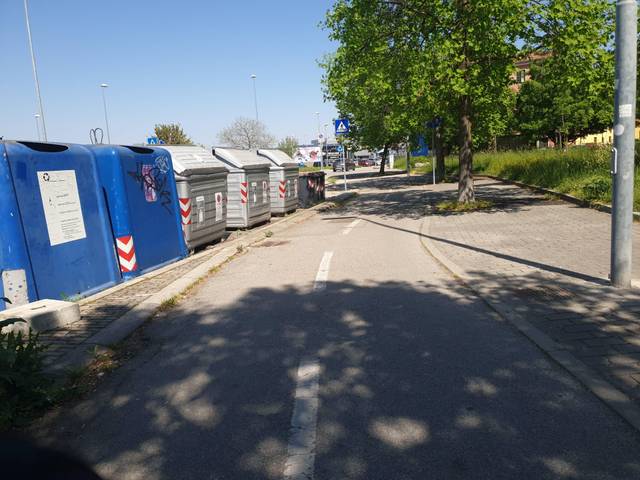
Region: Italy
Coordinates: 45.416, 11.894